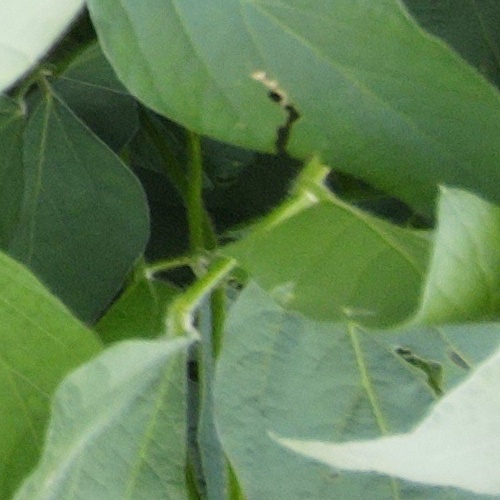
Label: Caterpillar